US Senate career of Joe Biden

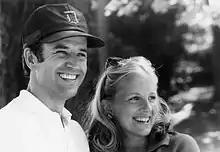
Biden met his second wife, Jill, in 1975. They married in 1977.

In 1975, Biden met teacher Jill Tracy Jacobs, which he credits her with renewing his interest in both politics and life. They married in 1977 at the Chapel at the United Nations in New York.